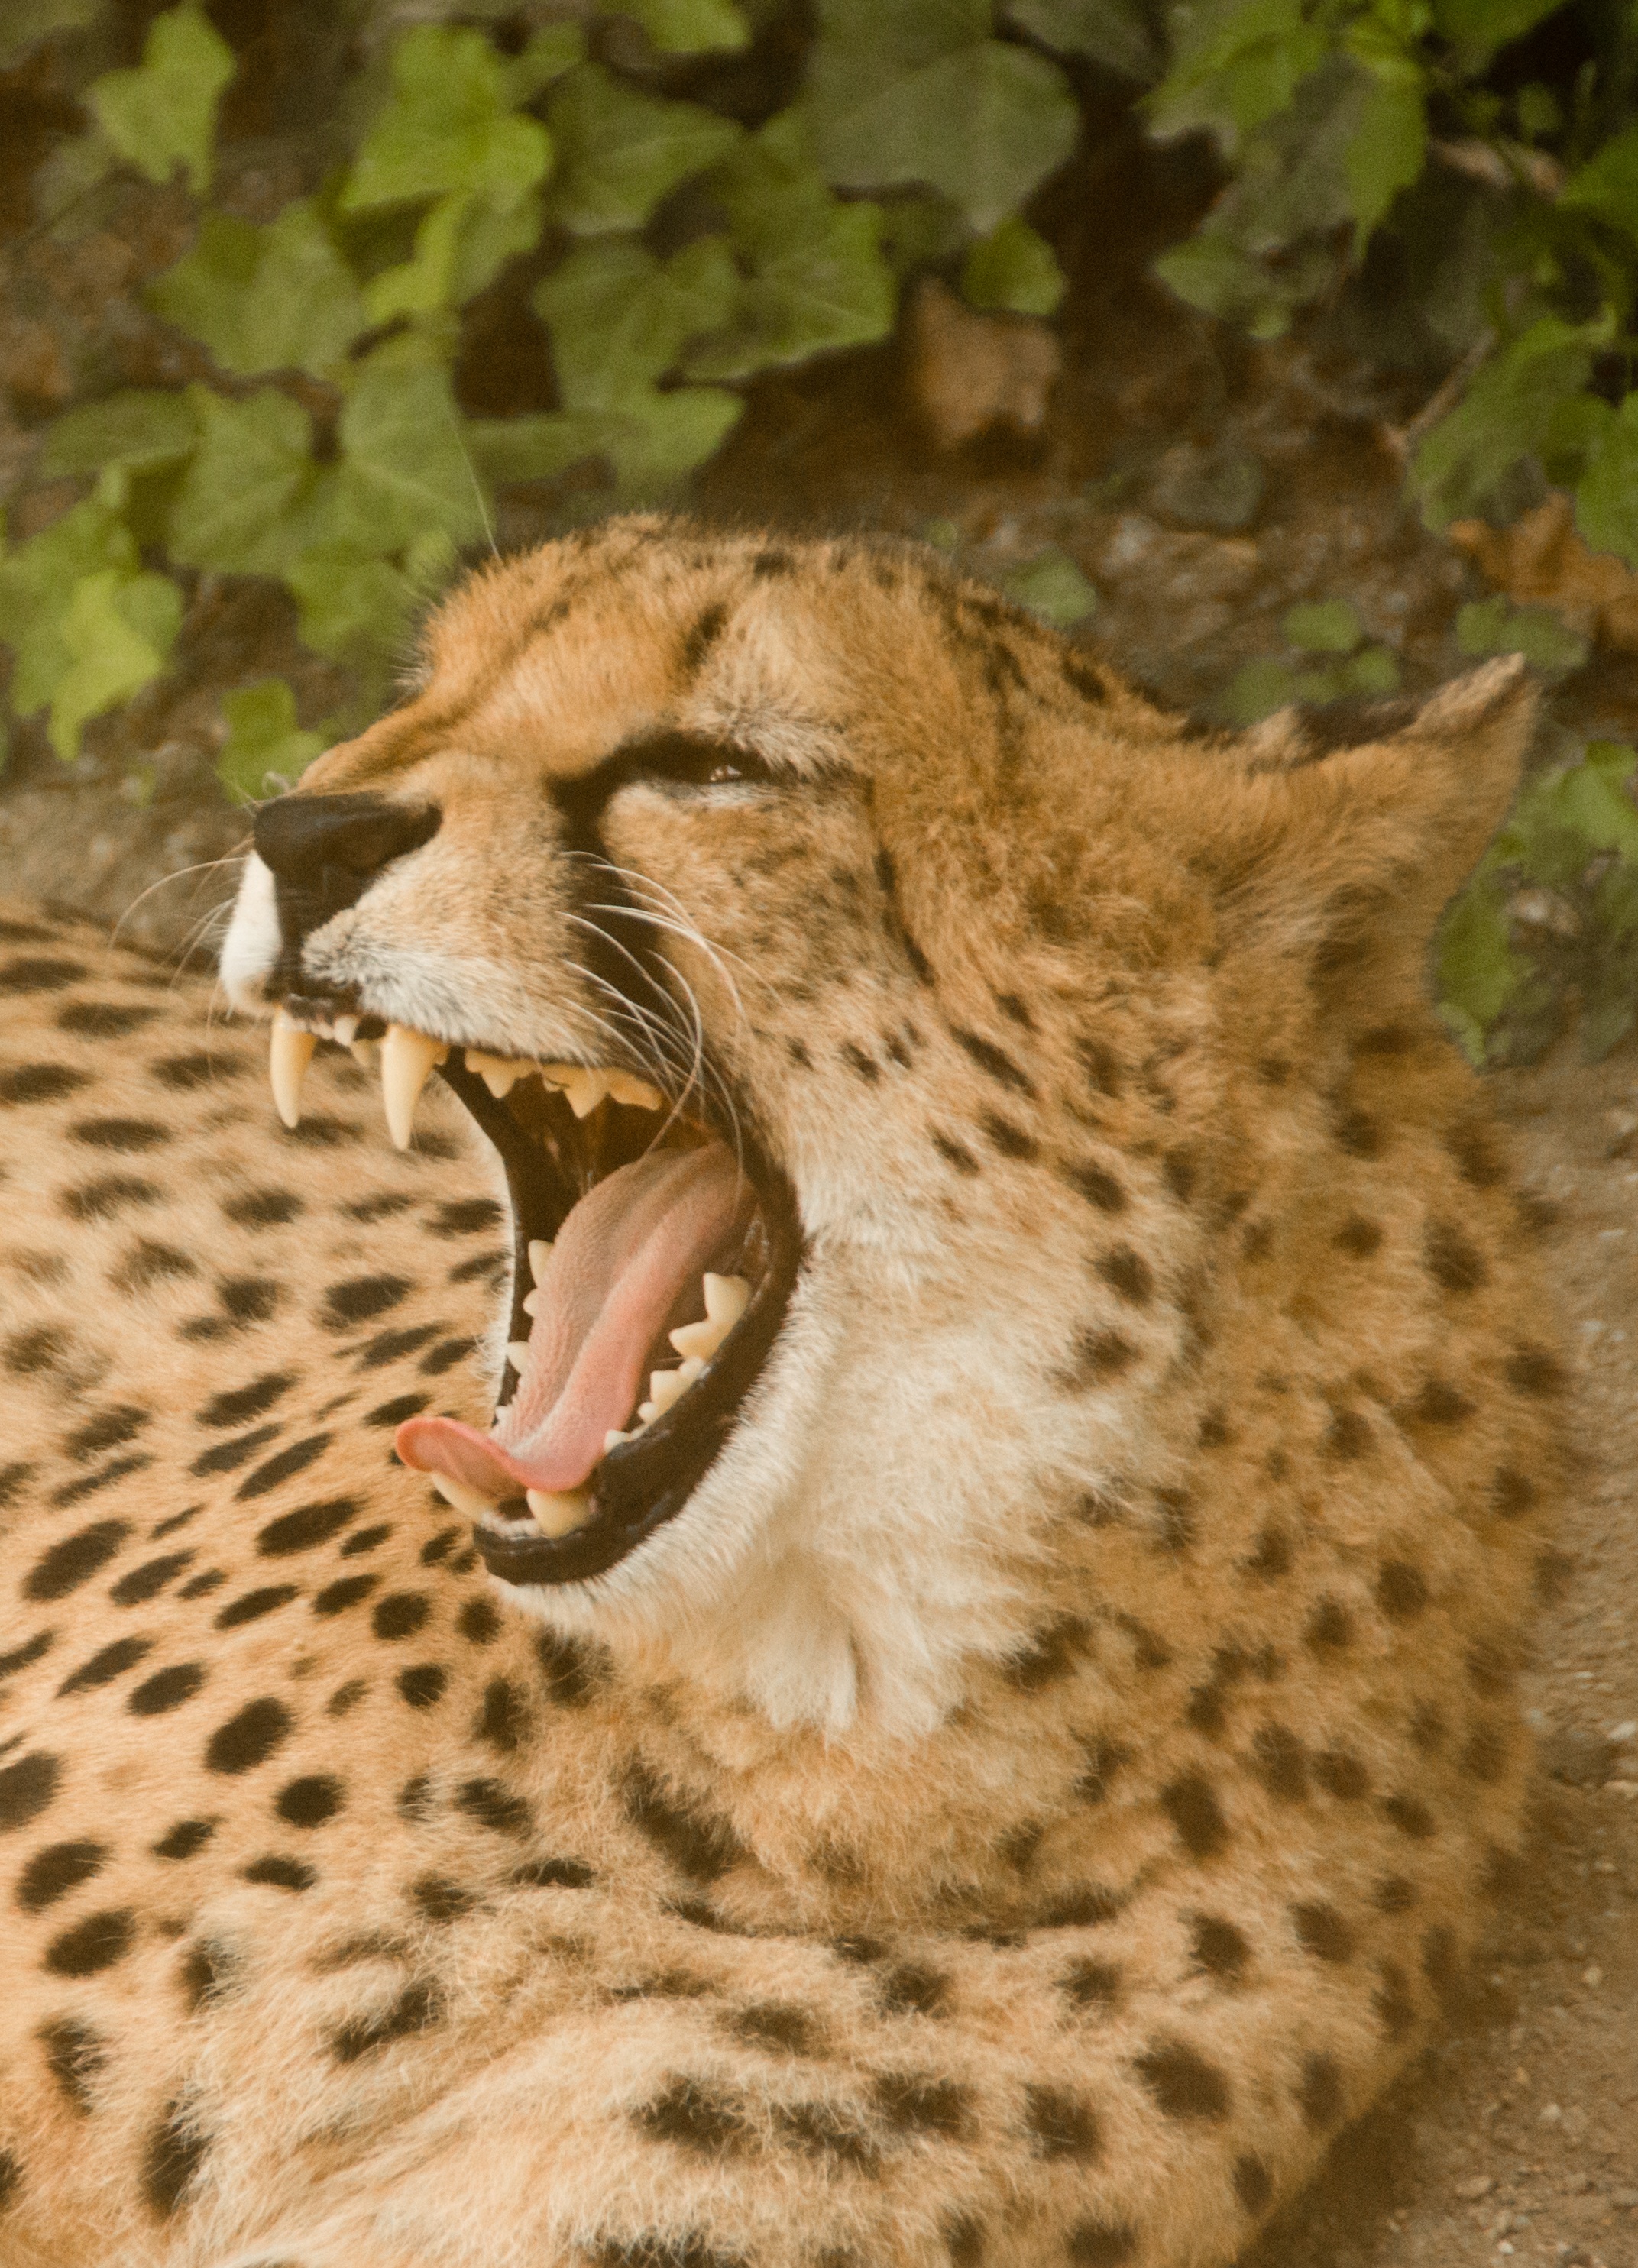
watch, landscape, nature, wilderness, open, sharp, view, summer, wildlife, wild, zoo, fur, cat, africa, brown, mammal, rest, national park, fauna, leopard, mouth, yawn, cry, cheetah, spotted, whiskers, roar, snout, animals, head, mammals, vertebrate, tongue, fast, hunter, tooth, attention, wildcat, animal world, safari, dangerous, points, evil, animal portrait, kenya, concerns, click, mature, bite, vigilant, nature park, upset, carnivores, purry, wild cat, wildlife reserve, incisors, annoy, small to medium sized cats, cat like mammal